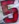
Number: 5